Dennis Villarojo

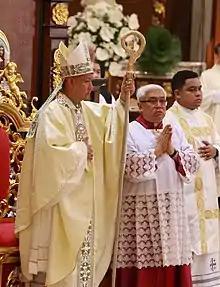
Villarojo installation as bishop in 2019

Dennis Cabanada Villarojo (born April 18, 1967) is a Filipino catholic prelate currently serving as the fifth bishop of the Roman Catholic Diocese of Malolos in the Philippines. Prior to his current role, Villarojo served as an auxiliary bishop of Cebu from 2015 until he took office as Bishop of Malolos on his installation in August 21, 2019. He was the secretary-general for the 51st International Eucharistic Congress which took place in Cebu in 2016.